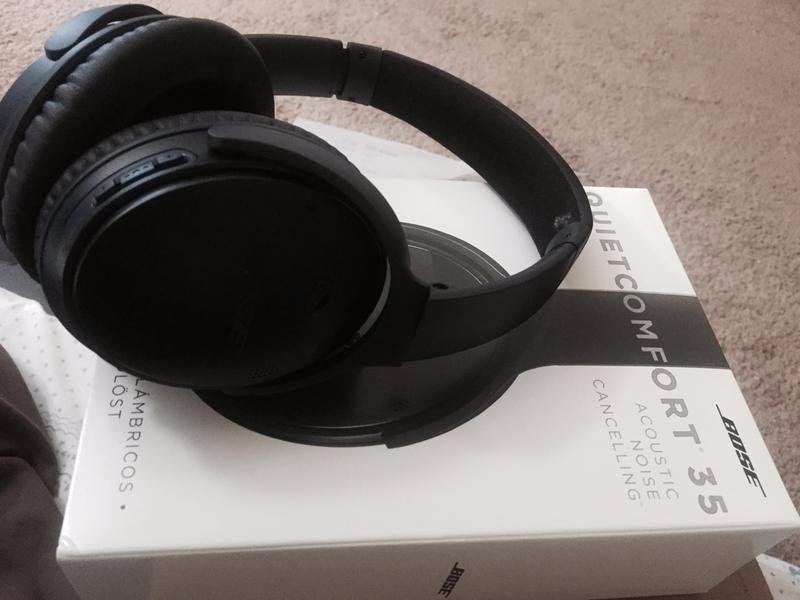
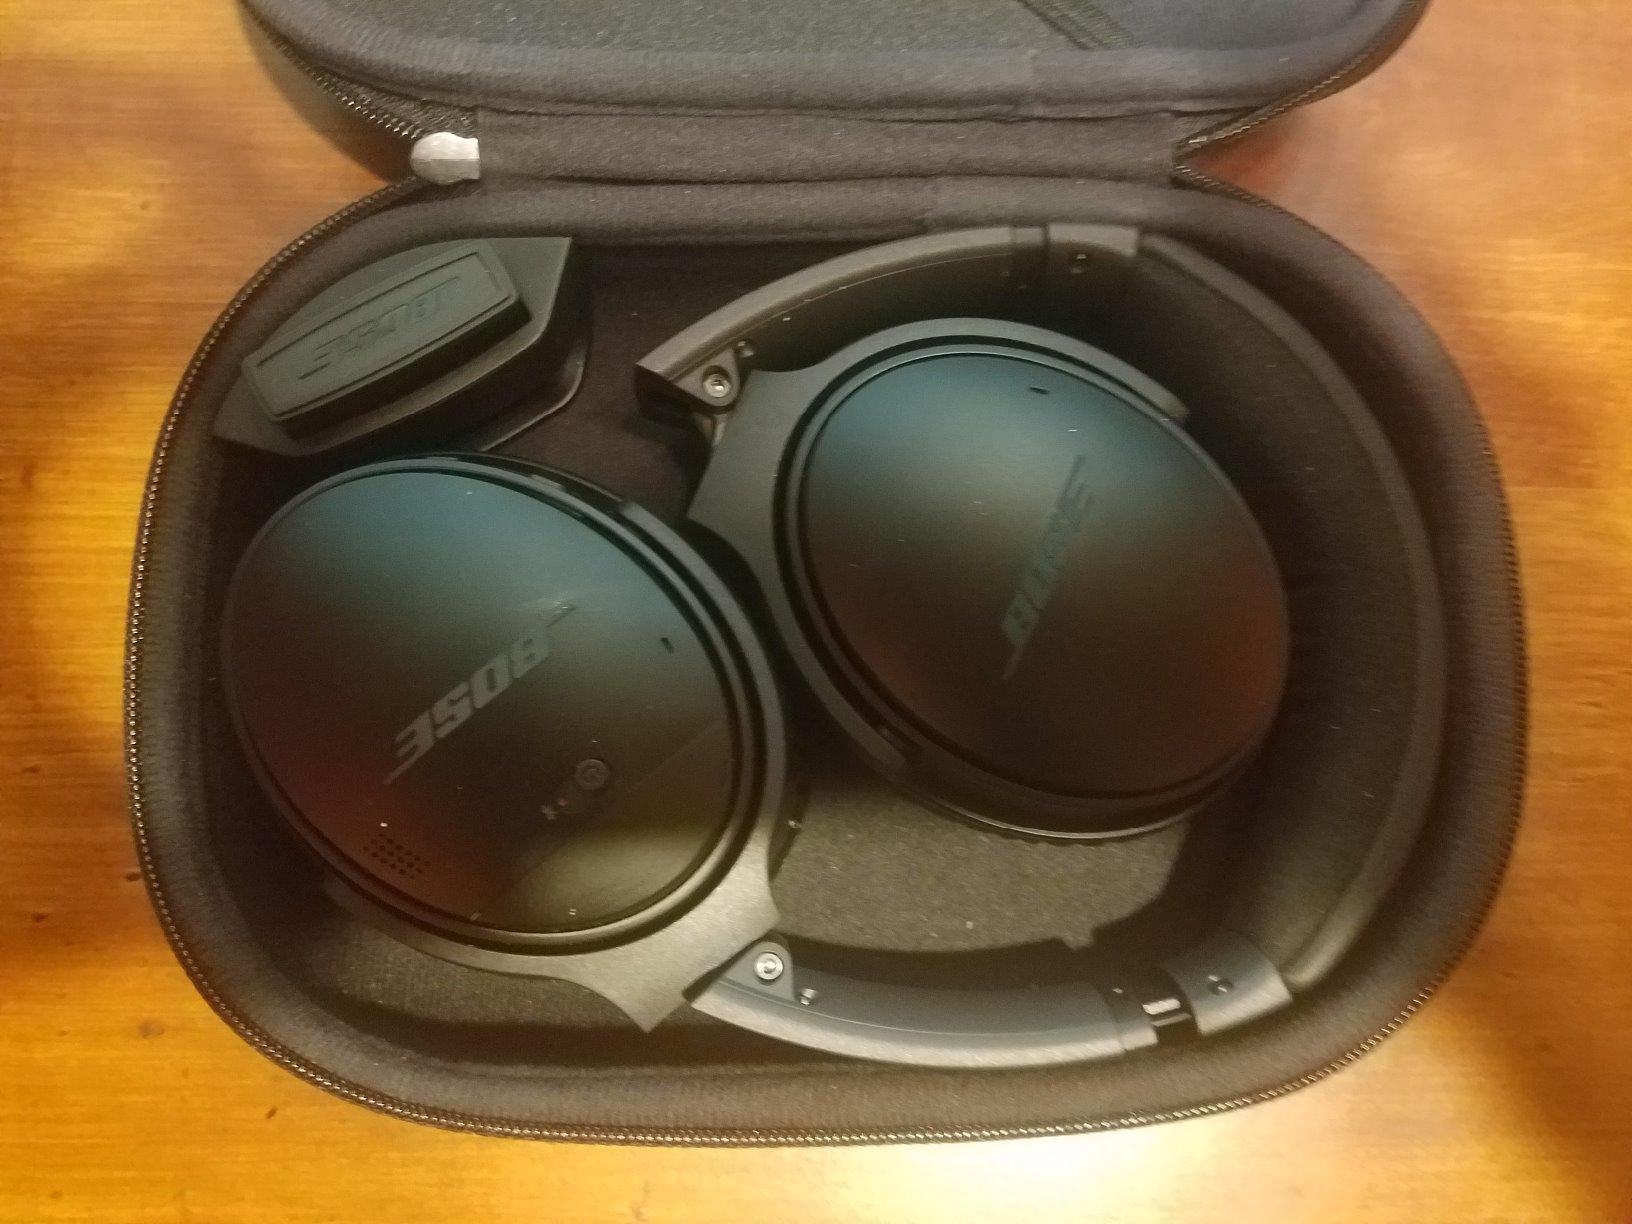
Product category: headphones
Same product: yes